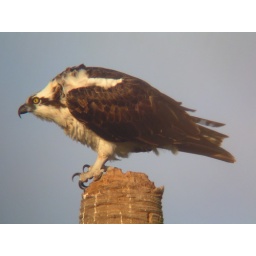
This Osprey was in the orange grove across the road from Jim &amp;amp; Lesley's